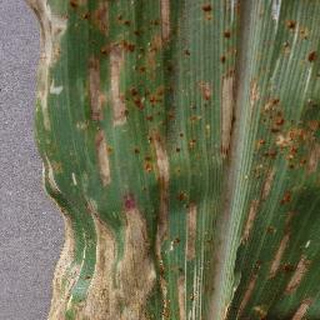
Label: corn_cercospora_leaf_spot